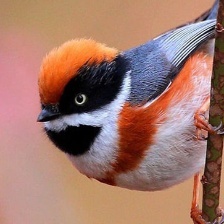
Species: BLACK THROATED BUSHTIT
Scientific name: AEGITHALOS CONCINNUS